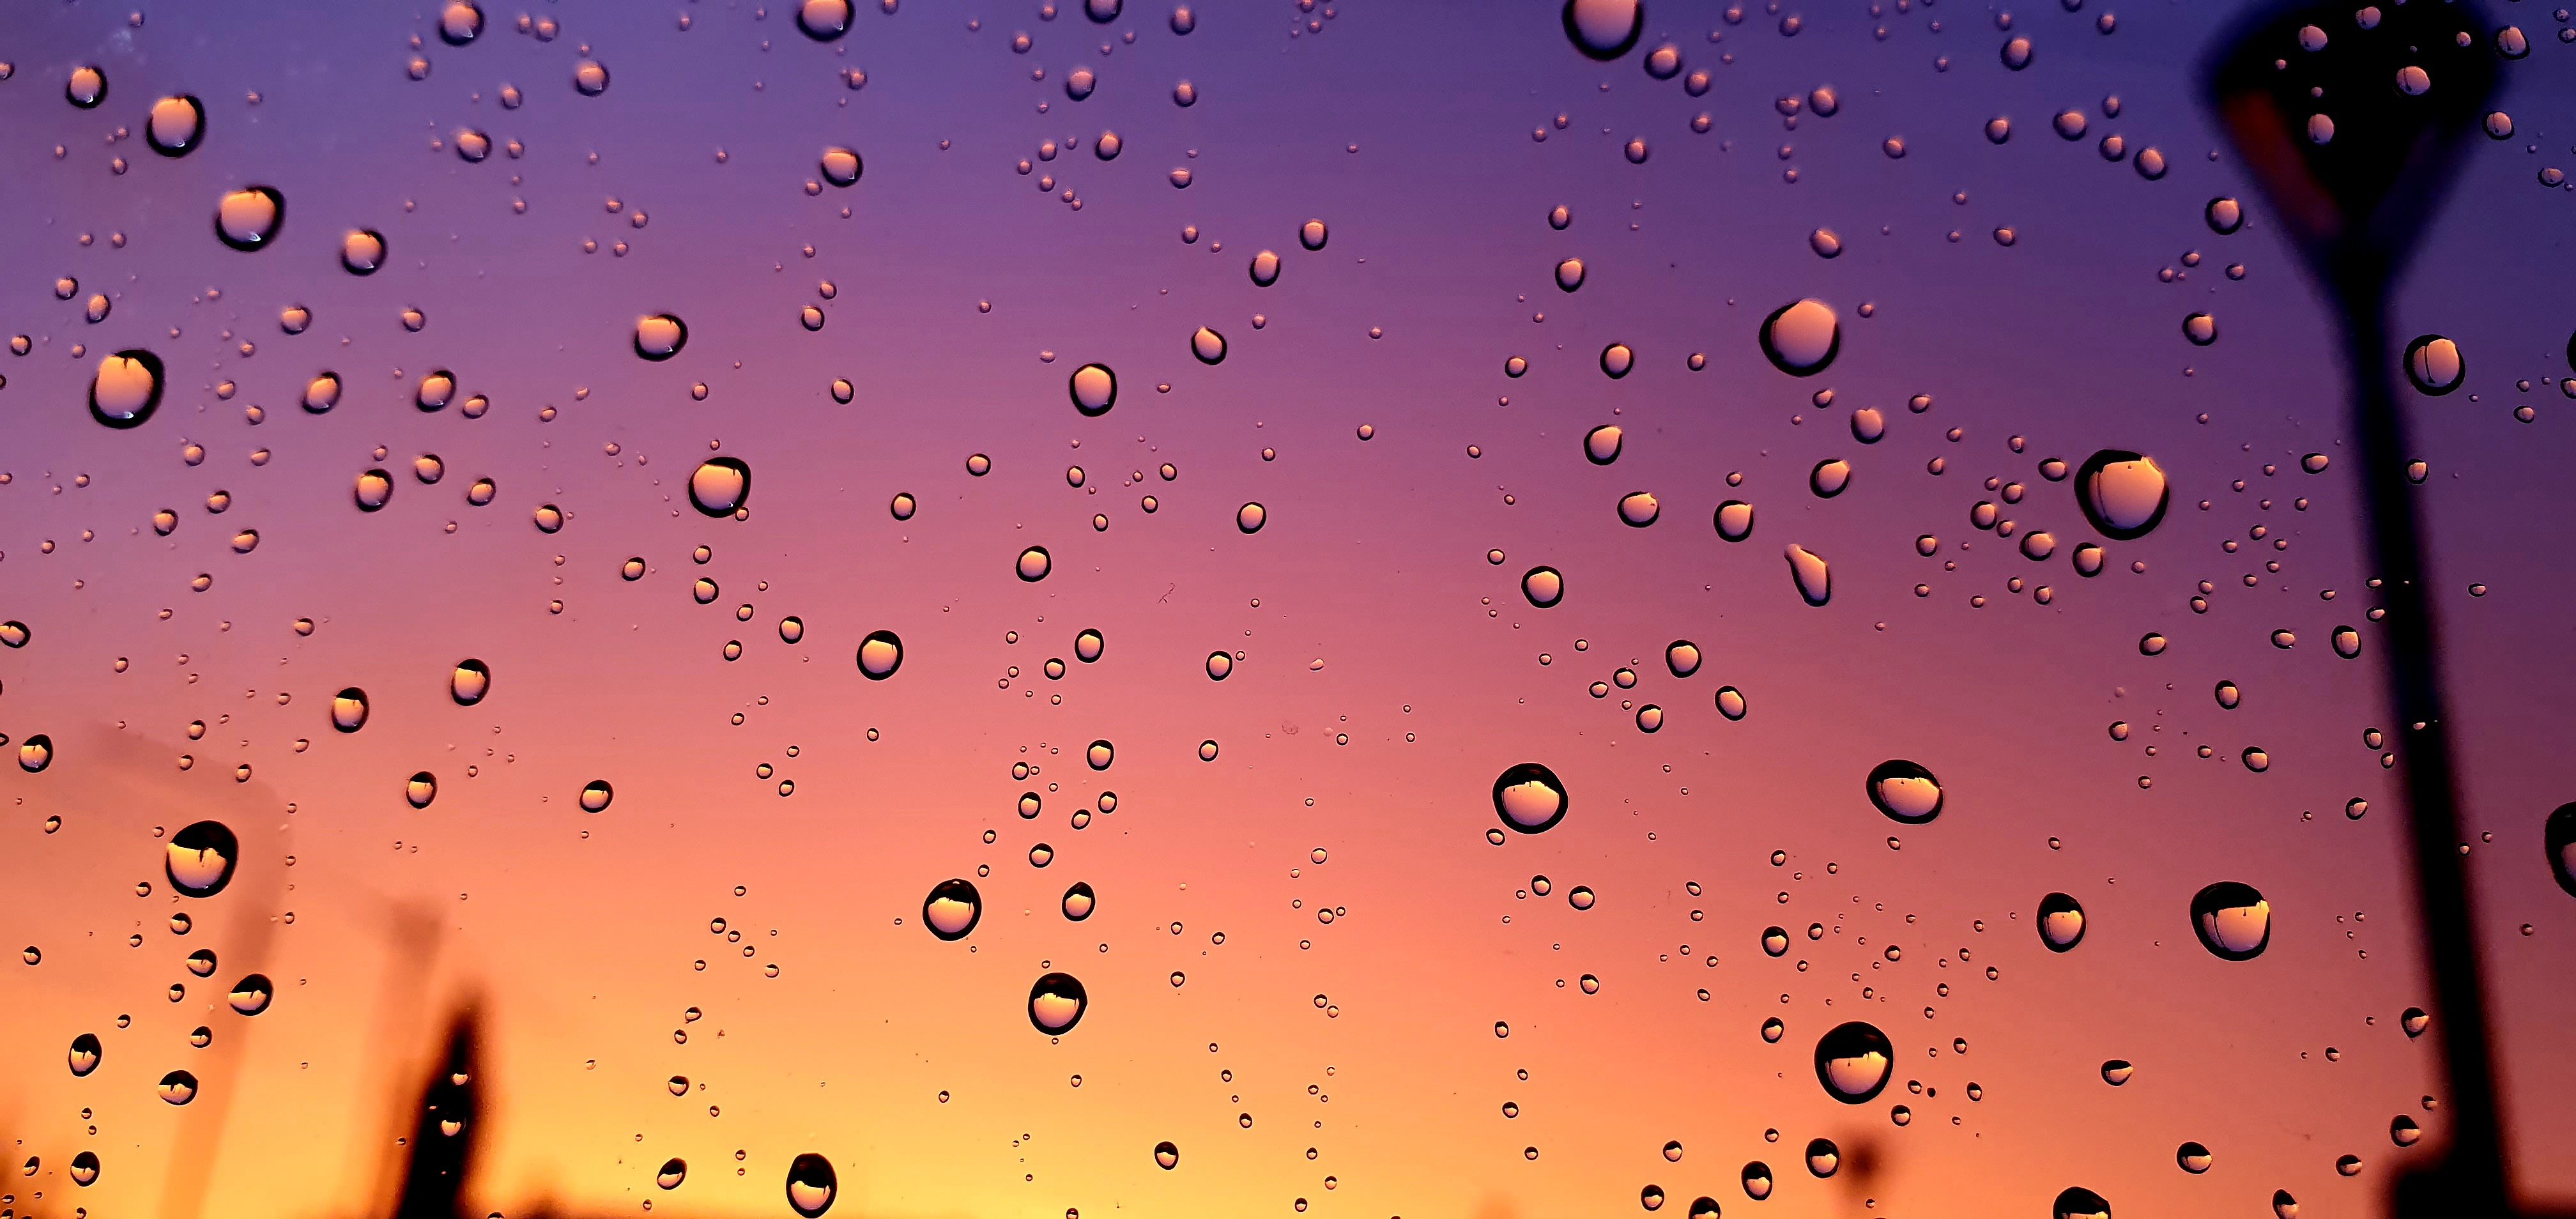
rain, water, drop, blue, sky, orange, pink, liquid, liquid bubble, precipitation, moisture, macro photography